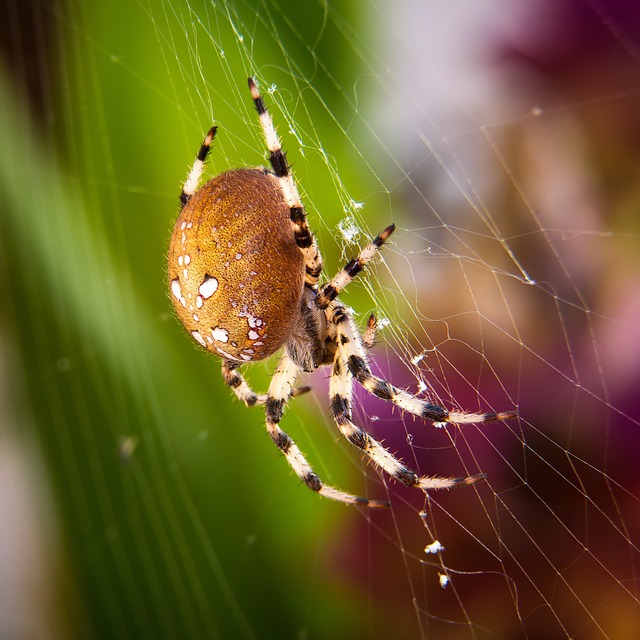
Label: spider